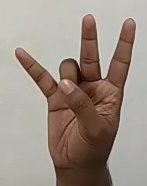
ASL sign: 7